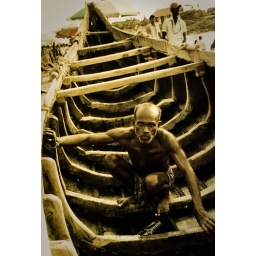
This guy was painting a boat near Kovalam beach